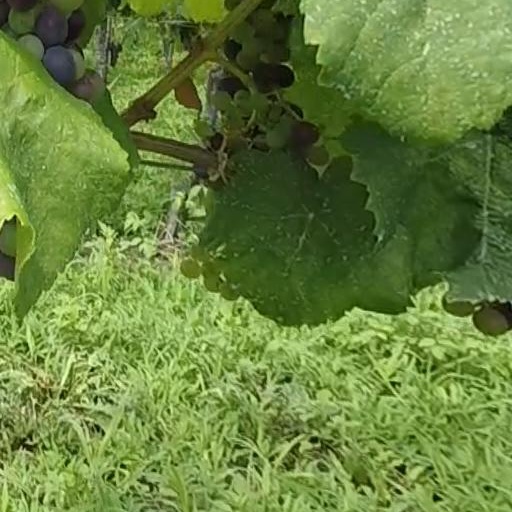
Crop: grape